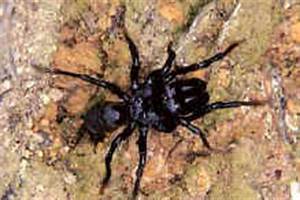
Label: spider